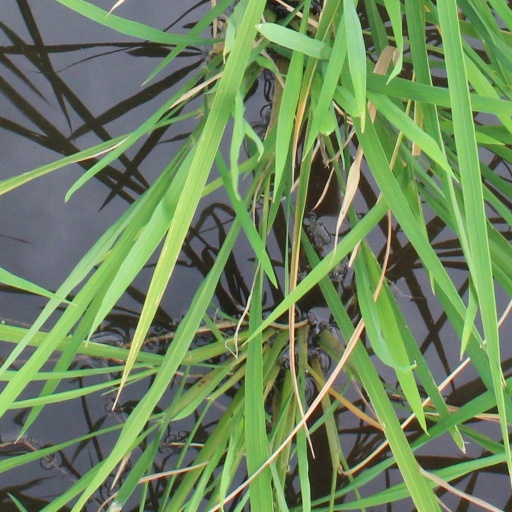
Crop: rice